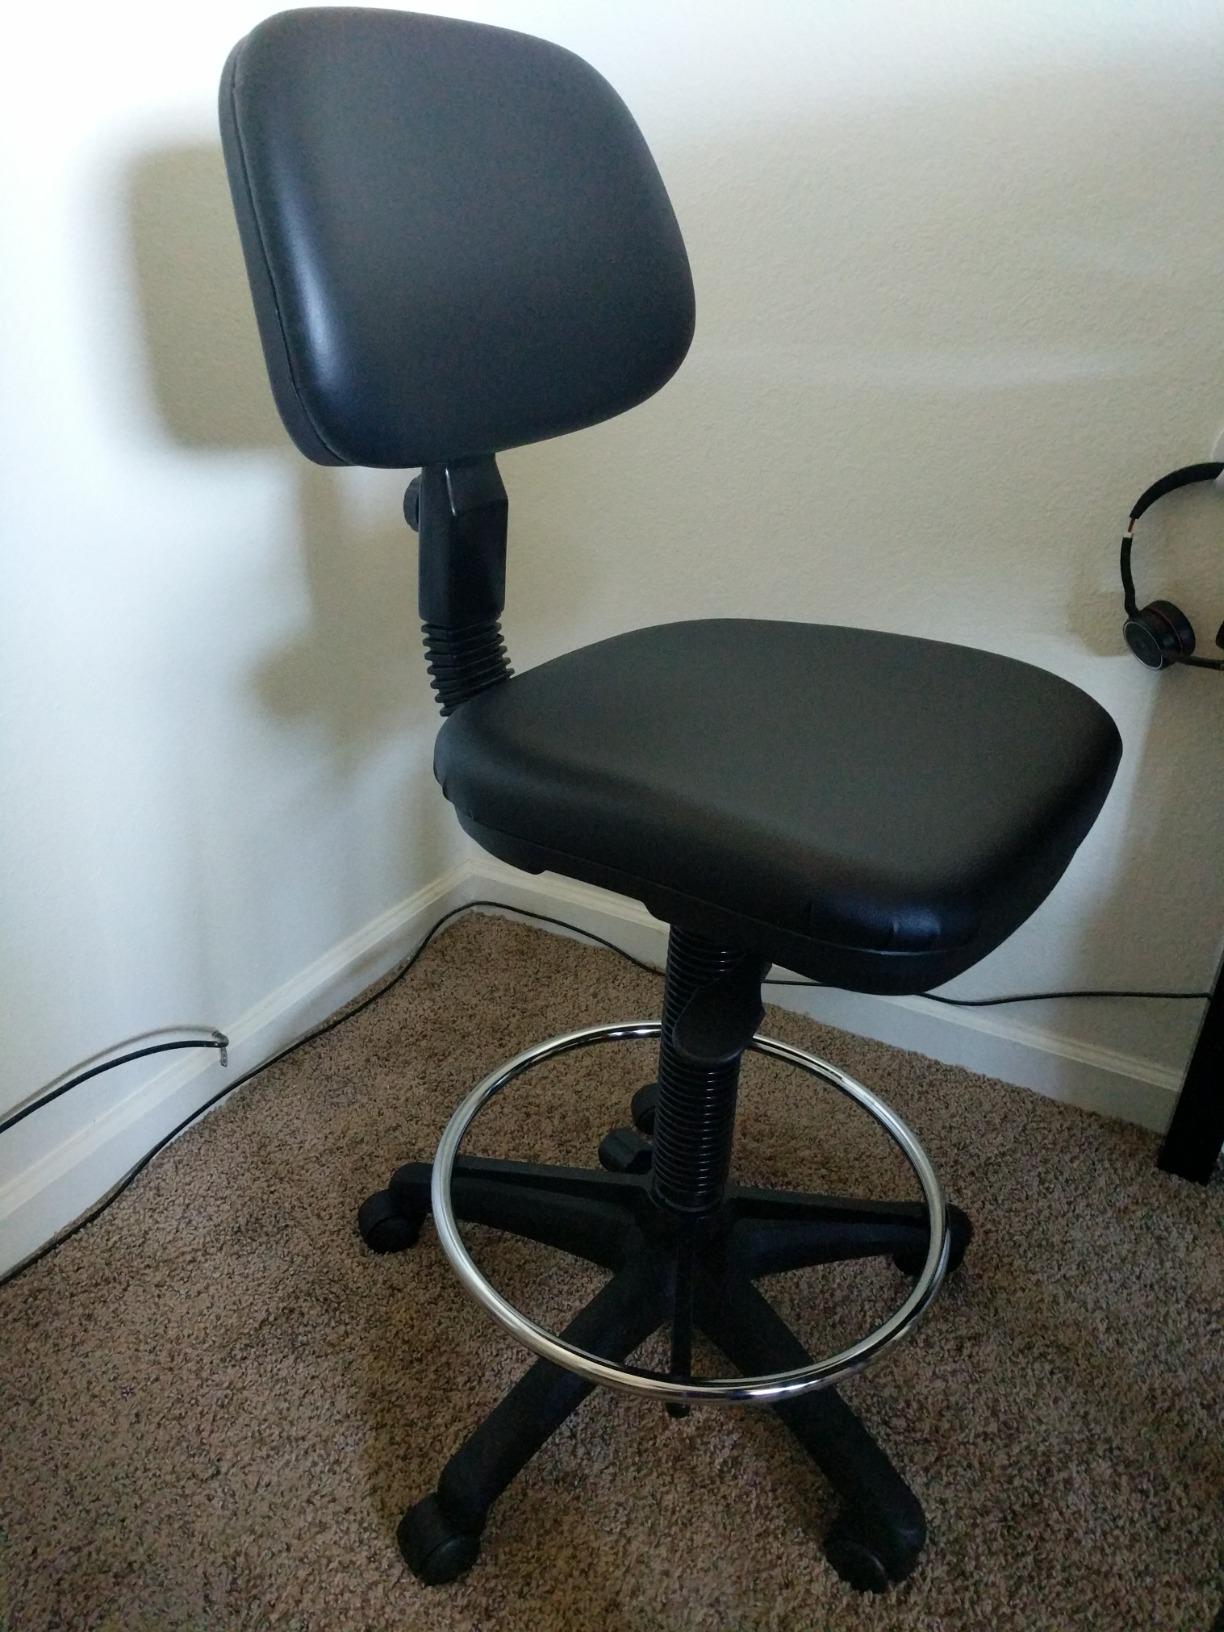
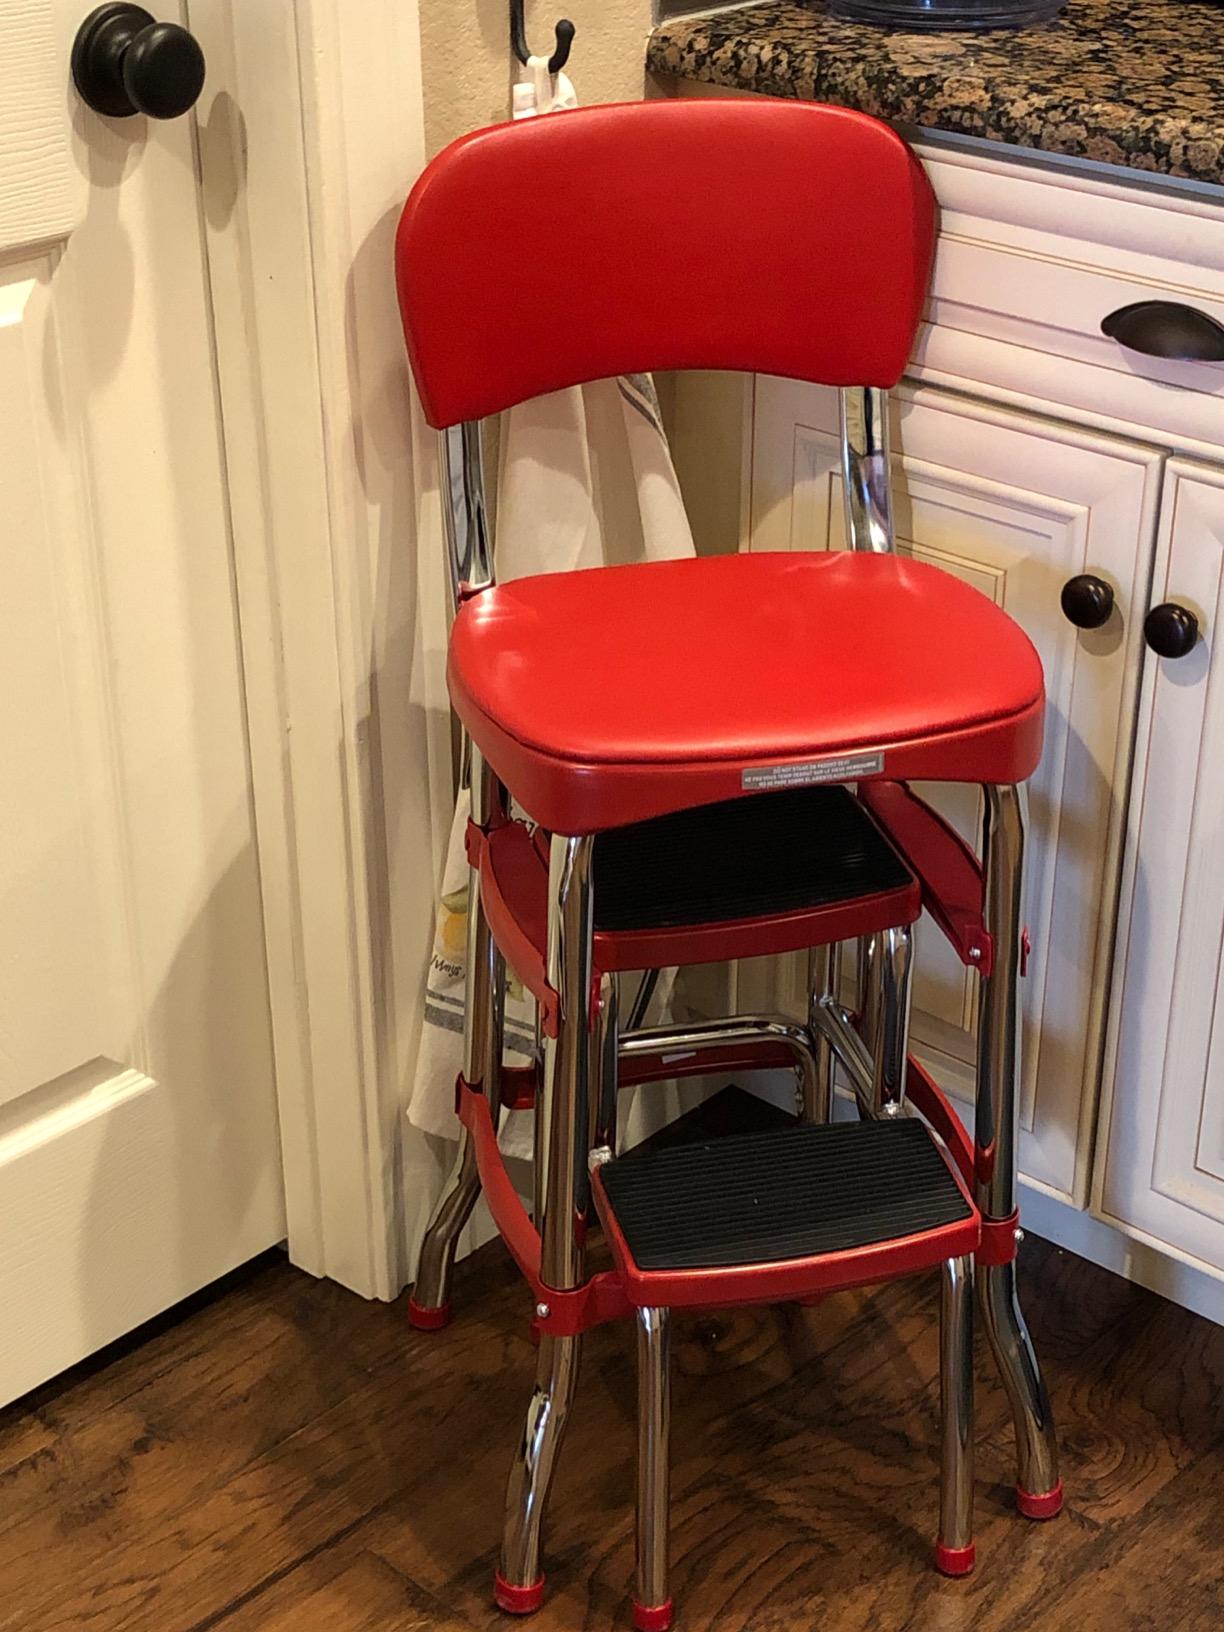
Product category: items_chair
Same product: no